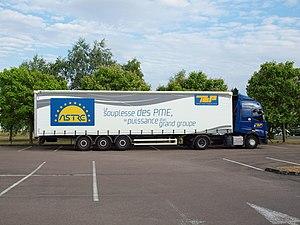
Supermarché ATAC de Pont-sur-Yonne (Yonne, France)
L’association des transporteurs européens ou ASTRE est un groupement réunissant des PME indépendantes, spécialisées dans le transport de marchandises et la logistique en Europe.